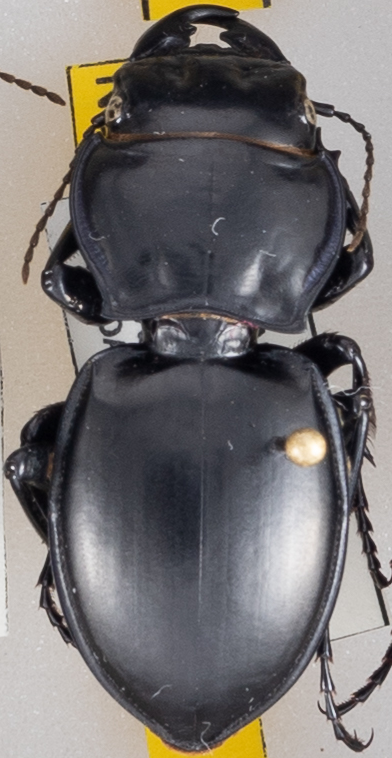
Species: Pasimachus californicus
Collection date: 2022-08-24
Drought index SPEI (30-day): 0.156
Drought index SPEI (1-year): -2.09
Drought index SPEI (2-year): -1.01